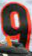
Number: 9